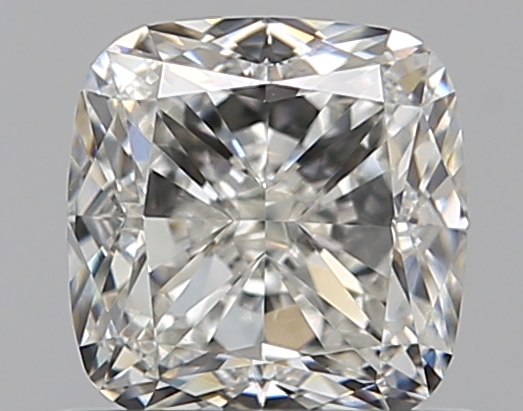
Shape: cushion
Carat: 0.8
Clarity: VVS2
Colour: H
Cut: EX
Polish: EX
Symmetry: VG
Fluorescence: N
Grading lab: GIA
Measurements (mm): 5.14 x 5.03 x 3.42